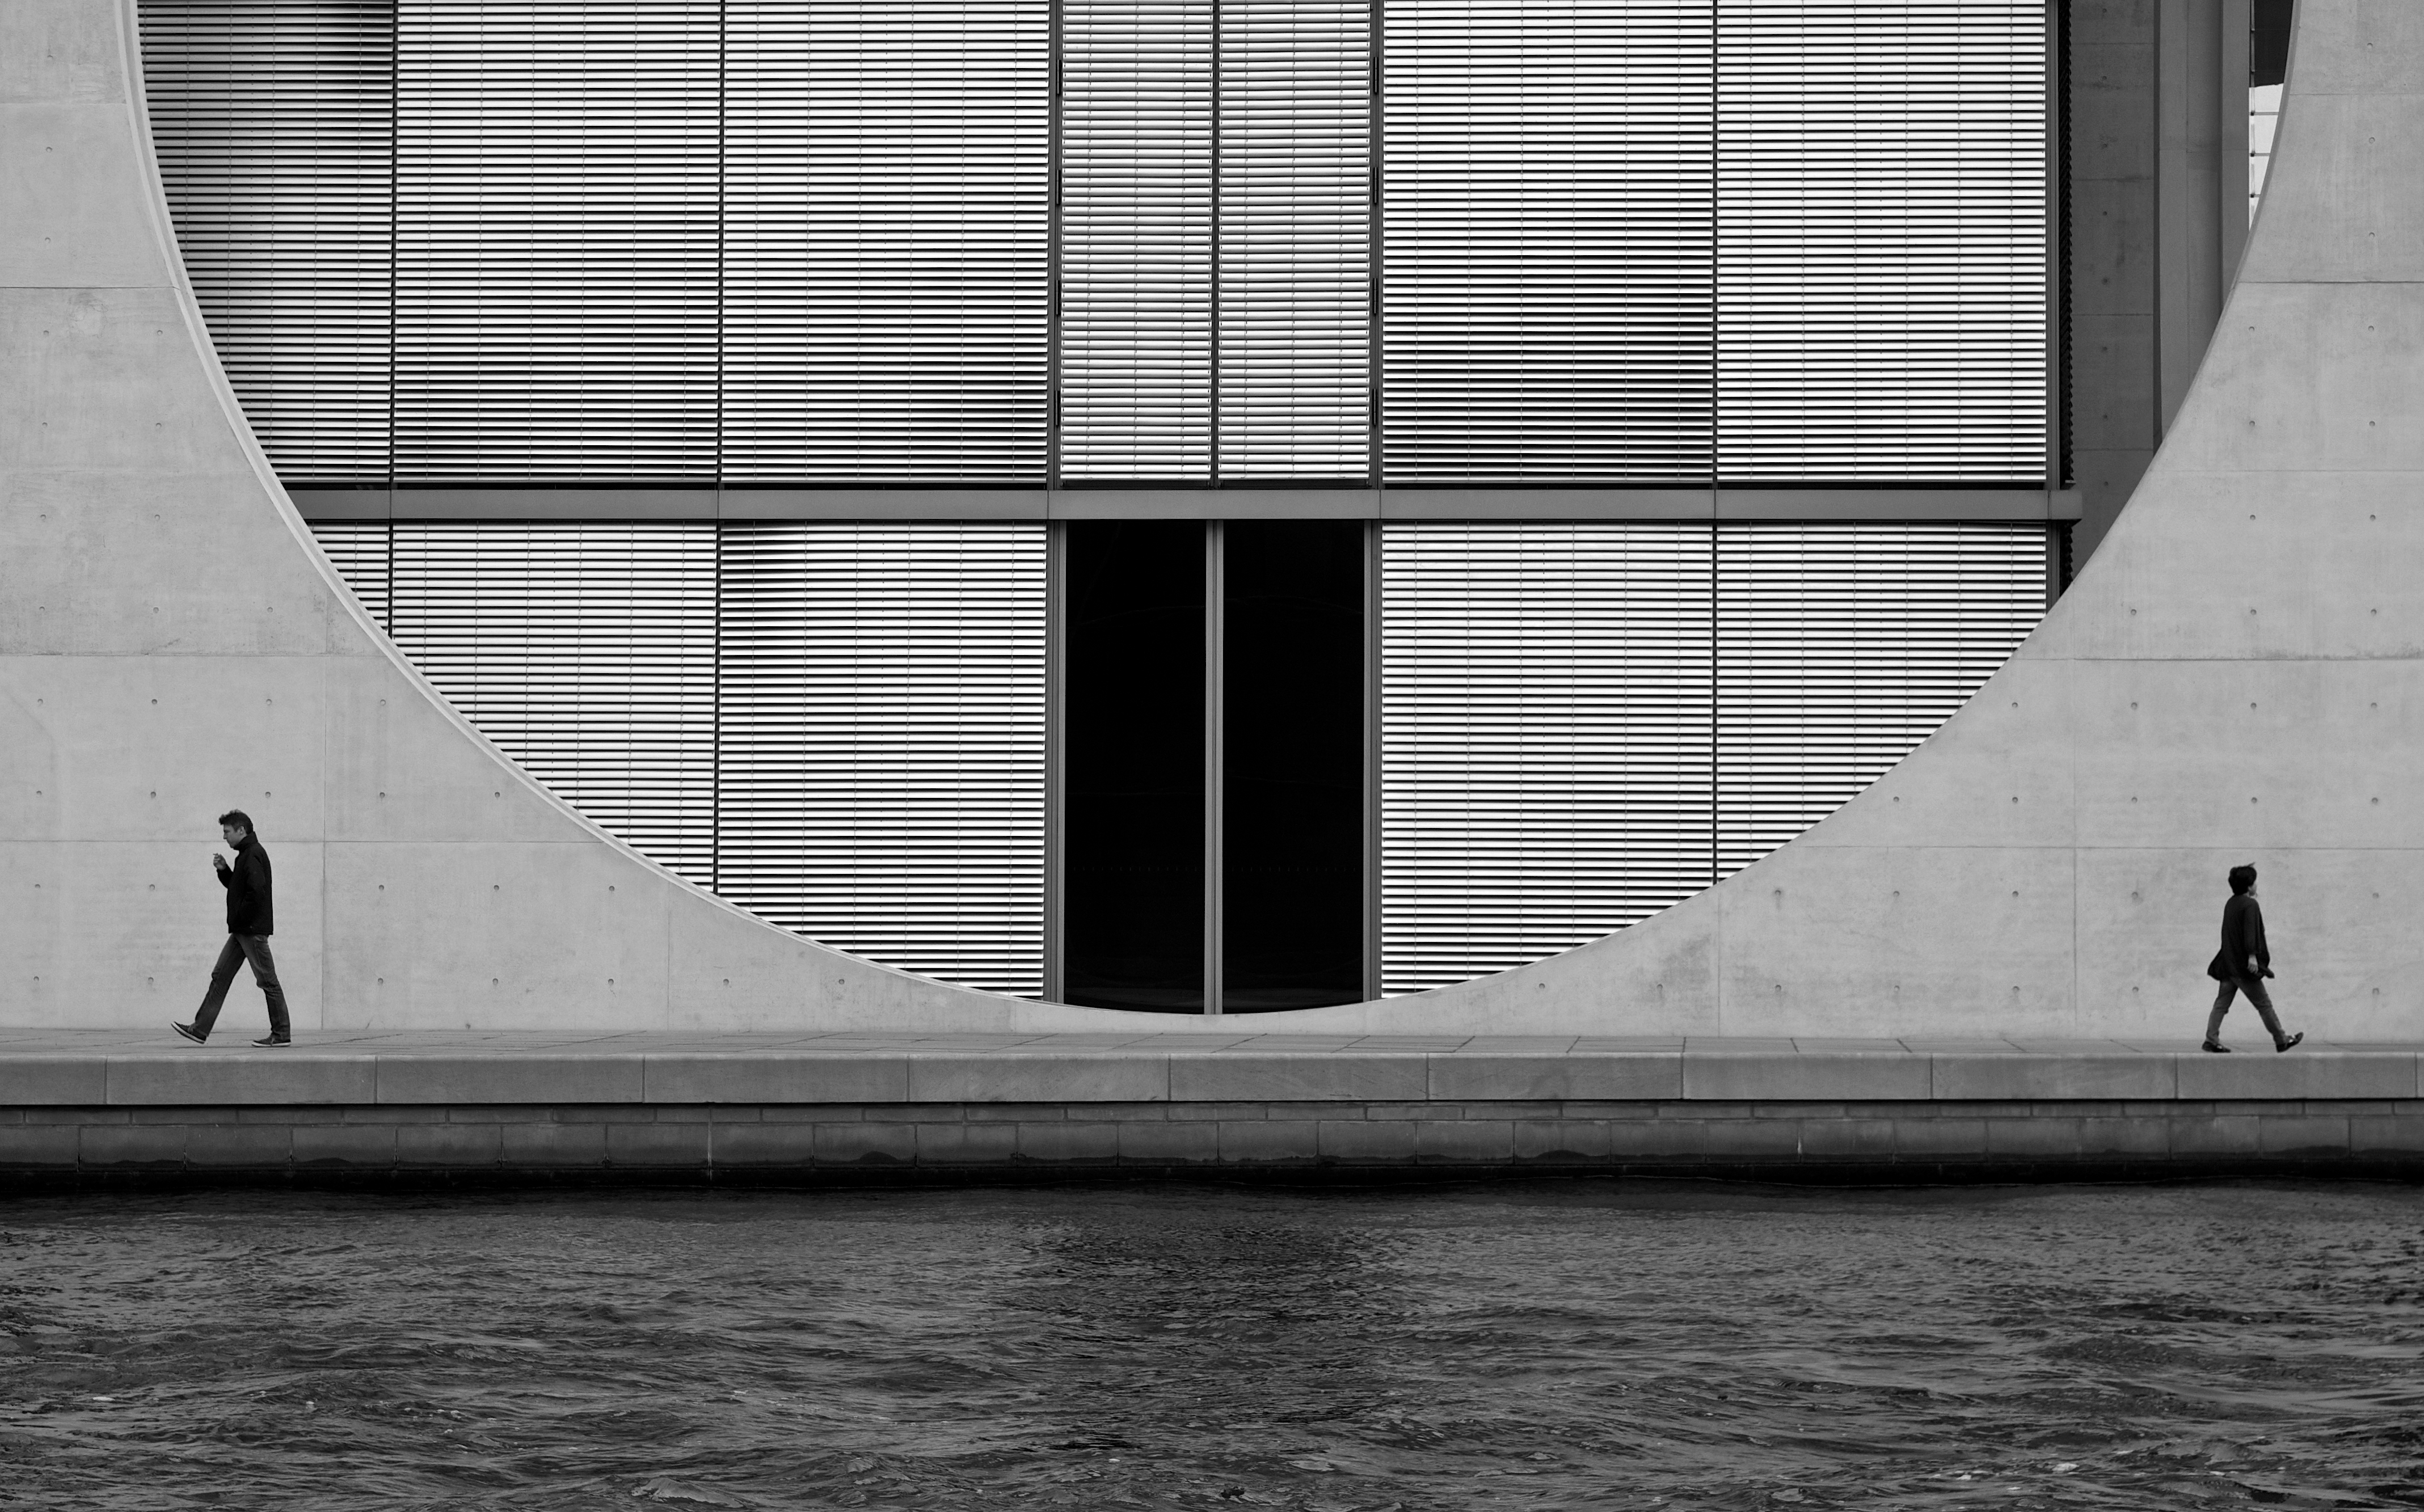
black and white, architecture, wood, white, street, photography, house, window, skyscraper, wall, ebook, line, reflection, training, facade, black, monochrome, interior design, streetphotography, flickr, thomas, video, design, symmetry, olympus, omd, fuji, shape, leica, monochrom, leuthard, hcb, thomasleuthard, monochrome photography, window covering